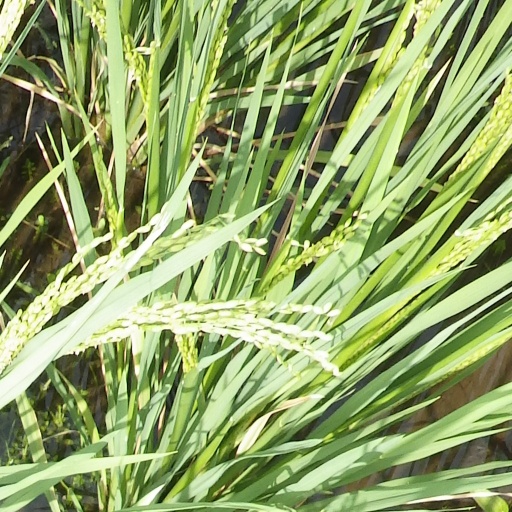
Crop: rice